Buzău

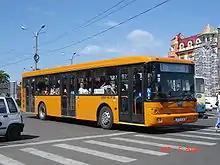
City bus on route 1, near the Buzău railway station

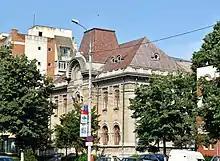
The "Vasile Voiculescu" memorial county library in Buzău

Buzău is one of the main hubs of Romanian Railways, as it connects Bucharest and Ploiești with Focșani, Galați and Constanța. The city railway station was open in 1872, along with the Bucharest-Galați railway.